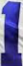
Number: 1